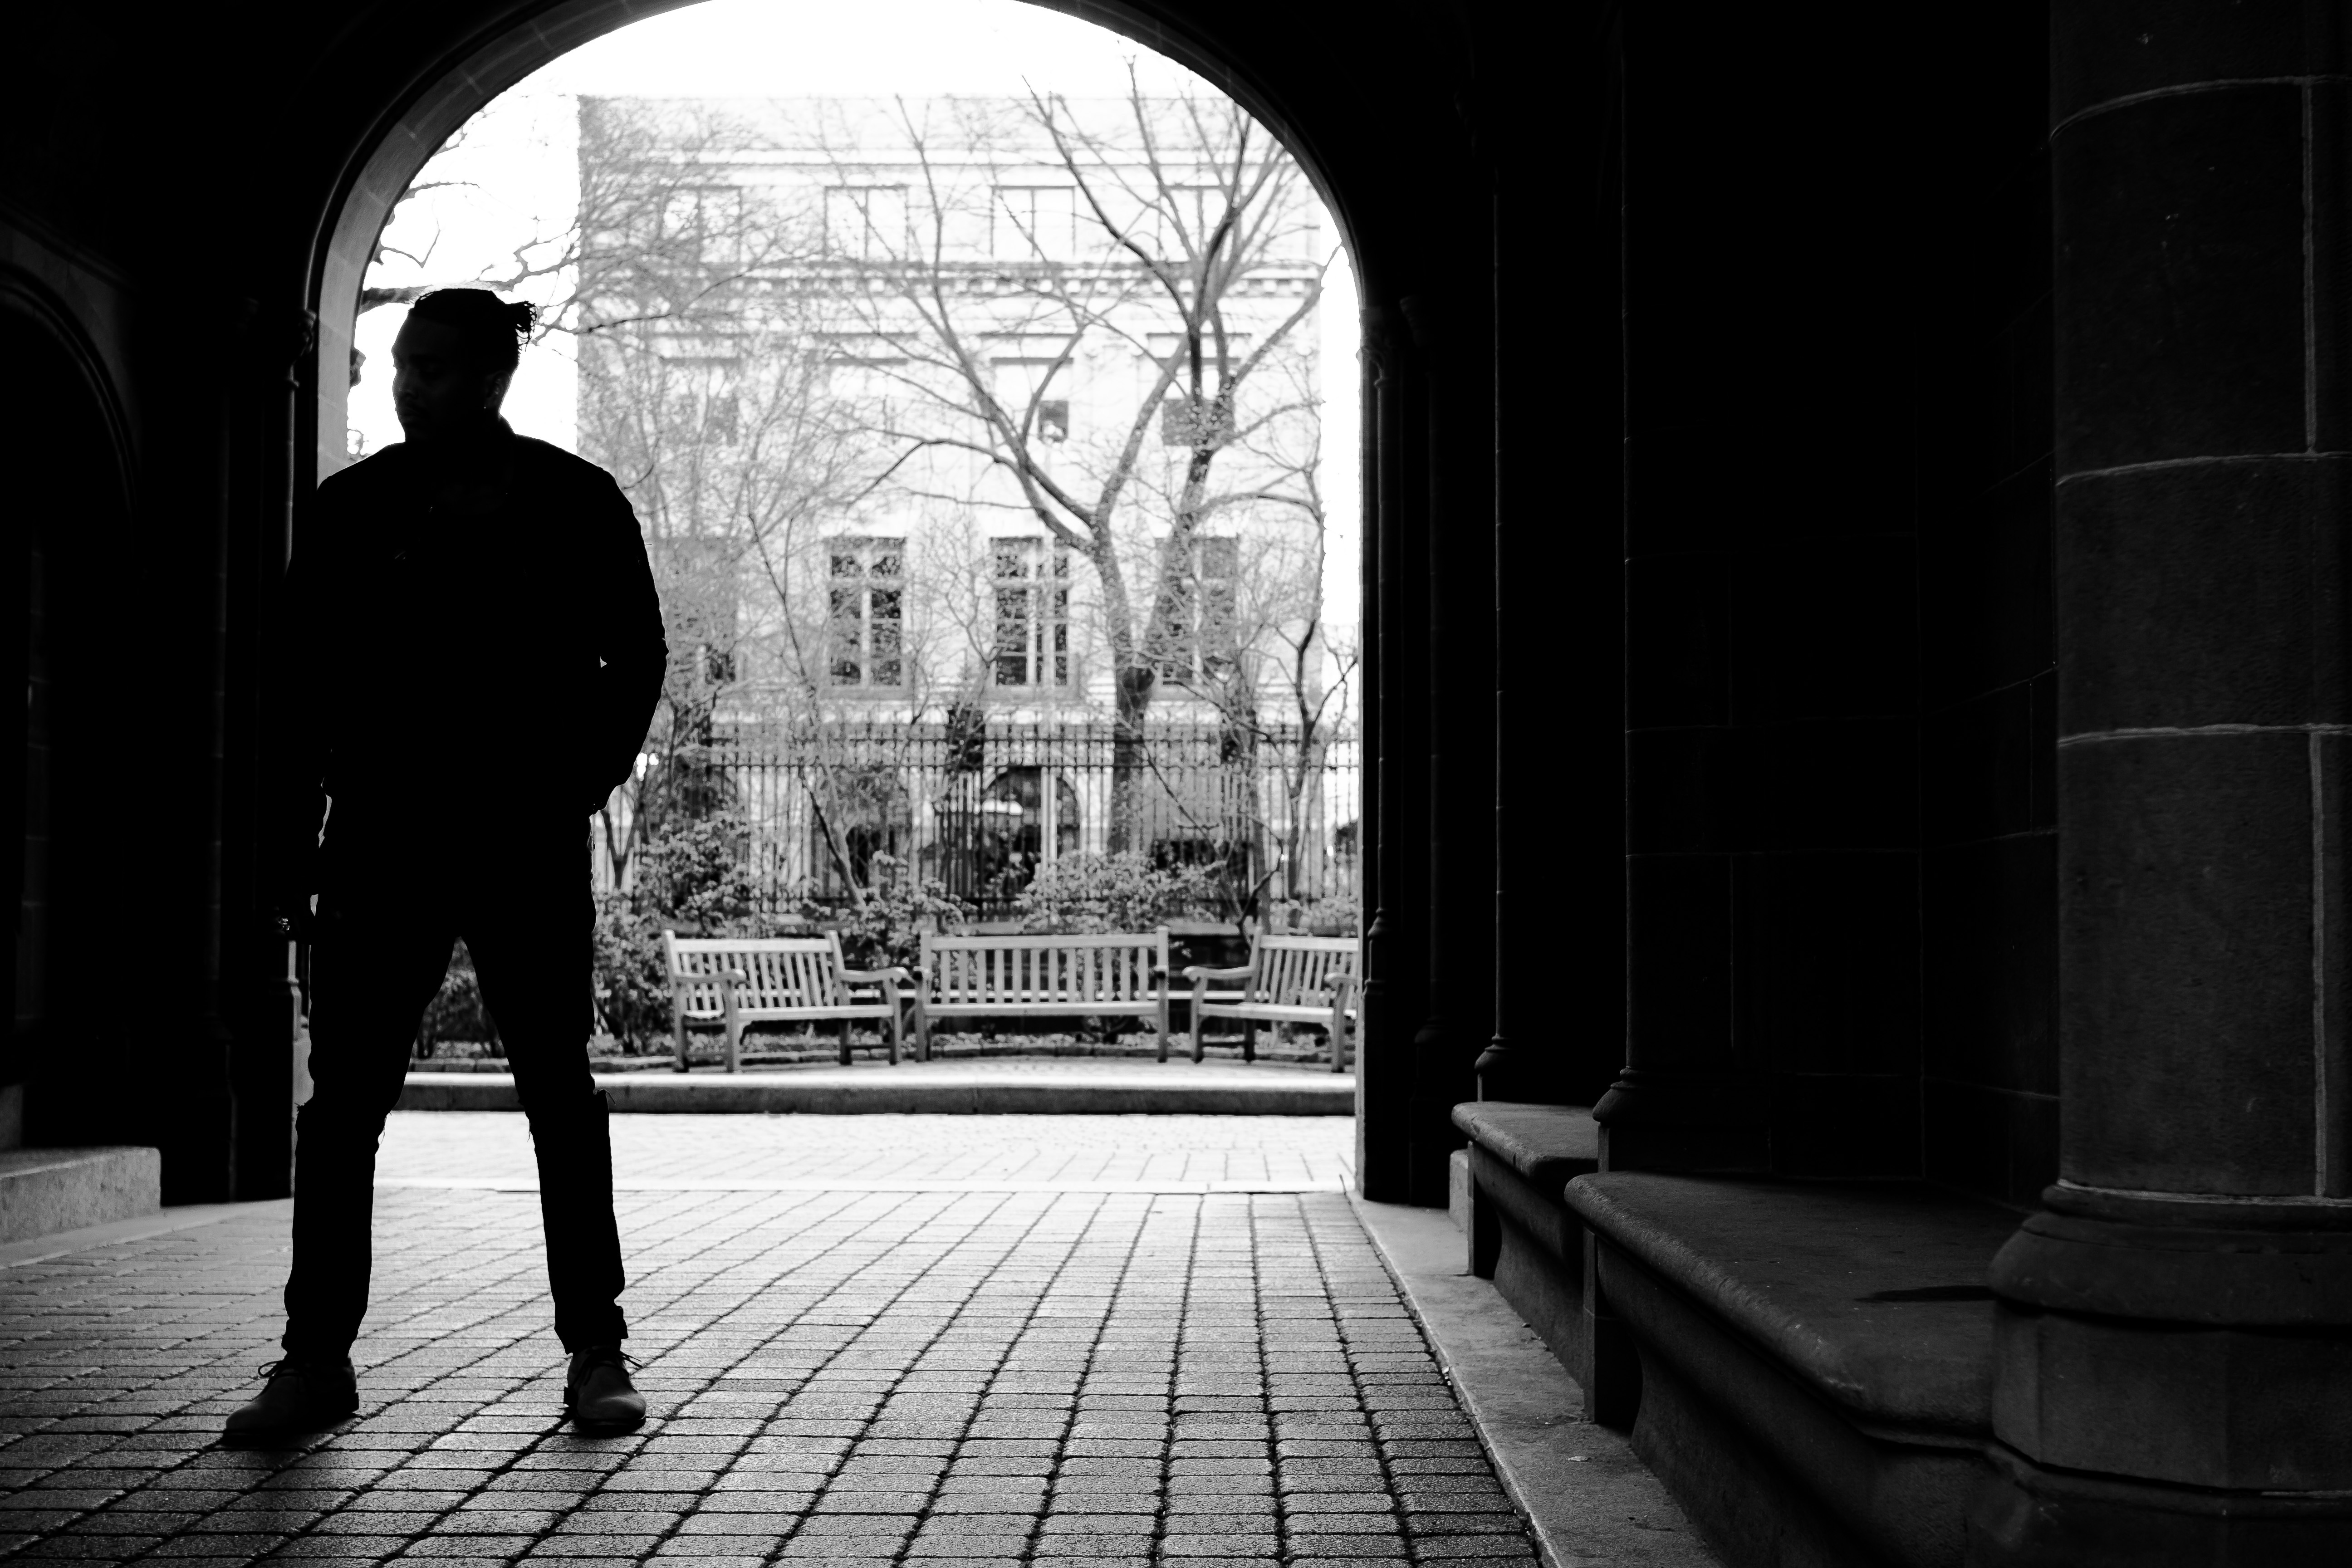
light, black and white, white, street, photography, shadow, darkness, black, monochrome, photograph, snapshot, image, shape, monochrome photography, film noir, human positions